The Coming of the Saucers

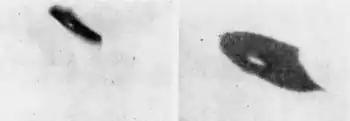
The Rhodes flying disc photos of Phoenix were reprinted in book.

Chapter 12 presents concluding analysis, while the remainder the book, Chapter 13 "Camera Story of the Saucers", features alleged photographs of the discs, such as the Rhodes UFO photographs.